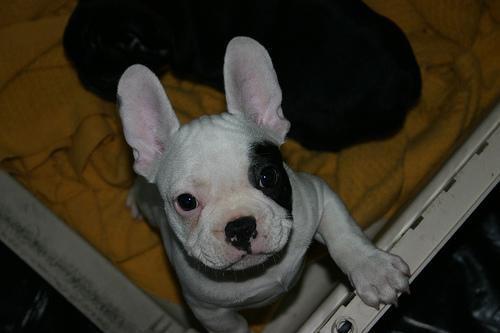
French_bulldog